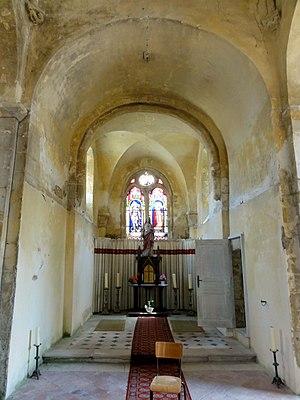
Intérieur de l'église (voir titre).
L'église Saint-Michel-et-Saint-Vaast est une église catholique paroissiale située à Catenoy, dans le département de l'Oise, en France. C'est l'une des plus anciennes églises du Beauvaisis.